1st Republic (TV series)

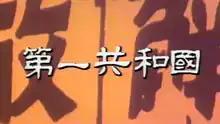
The show's titlecard

1st Republic is a South Korean historical television series that was originally broadcast on MBC TV from 2 April 1981 to 11 February 1982. According to some sources, it is considered the first political drama television series in South Korean history, and the first to depict a recent president during an era of heavy media censorship. It covers the First Republic of Korea: the government of South Korea between 1948 and 1960. The series consisted of 39 episodes, each around an hour long, and led to multiple sequel series over the next few decades that covered each of the Five Republics of Korea, including the 2005 "5th Republic" TV series.